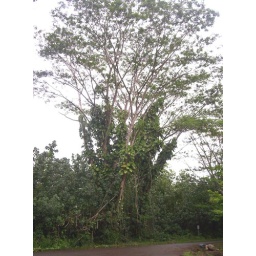
I was amazed at the size of this tree. Look at the road sign in the lower right for some perspective